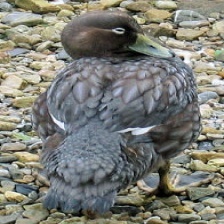
Species: STEAMER DUCK
Scientific name: TACHYERES
ImageNet parent category: drake